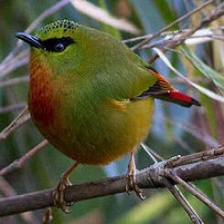
Species: FIRE TAILLED MYZORNIS
Scientific name: MYZORNIS PYRRHOURA